Maschinenfabrik Esslingen GT4

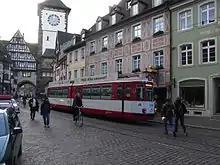
Bi-directional GT4 tram in Freiburg.

The GT4 was developed because the longer six-axle articulated trams with Jacobs bogies, such as the GT6, were not suitable for the Stuttgart network, which had a large number of sharp curves and steep gradients due to the city's hilly topography.